Yuri Ozerov (director)

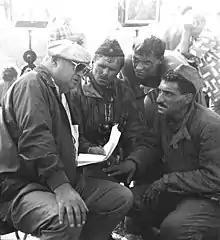
From left to right: Ozerov, Oleg Uryumtsev, Fedor Bondarchuk and Tigran Keosayan in 1987, during the filming of "Stalingrad".

Yuri Ozerov (26 January 1921 – 16 October 2001) was a Soviet-Russian film director and screenwriter. He directed twenty films between 1950 and 1995. Ozerov's works won him many awards, among them the title People's Artist of the USSR which was conferred upon him in 1977.